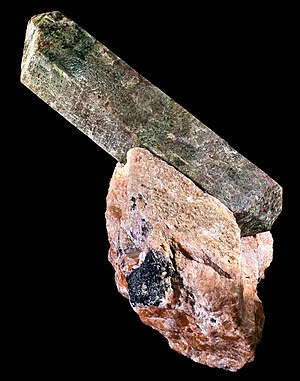
Mohs' skala
Mohs' skala er en hårdhedsskala udarbejdet i 1824 af den østrigske mineralog Friedrich Mohs.